Kamp Schoorl

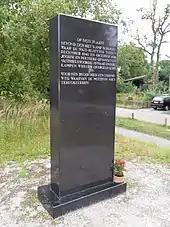
War memorial of Kamp Schoorl

Among the prisoners were people from The Netherlands, England, Belgium and France. After a few months the French and the Belgians were released. In September 1940 the English prisoners were transferred to a German camp in the Polish town of Toszek. The first Jews captured during the razzia (pogrom) of 22 and 23 February 1941 in Amsterdam were transferred to the camp in an army truck. The group of 425 people only stayed for four days after which they were transferred to Buchenwald concentration camp where in June 1941 they were again transferred to Mauthausen concentration camp. Only two of this group survived the war.